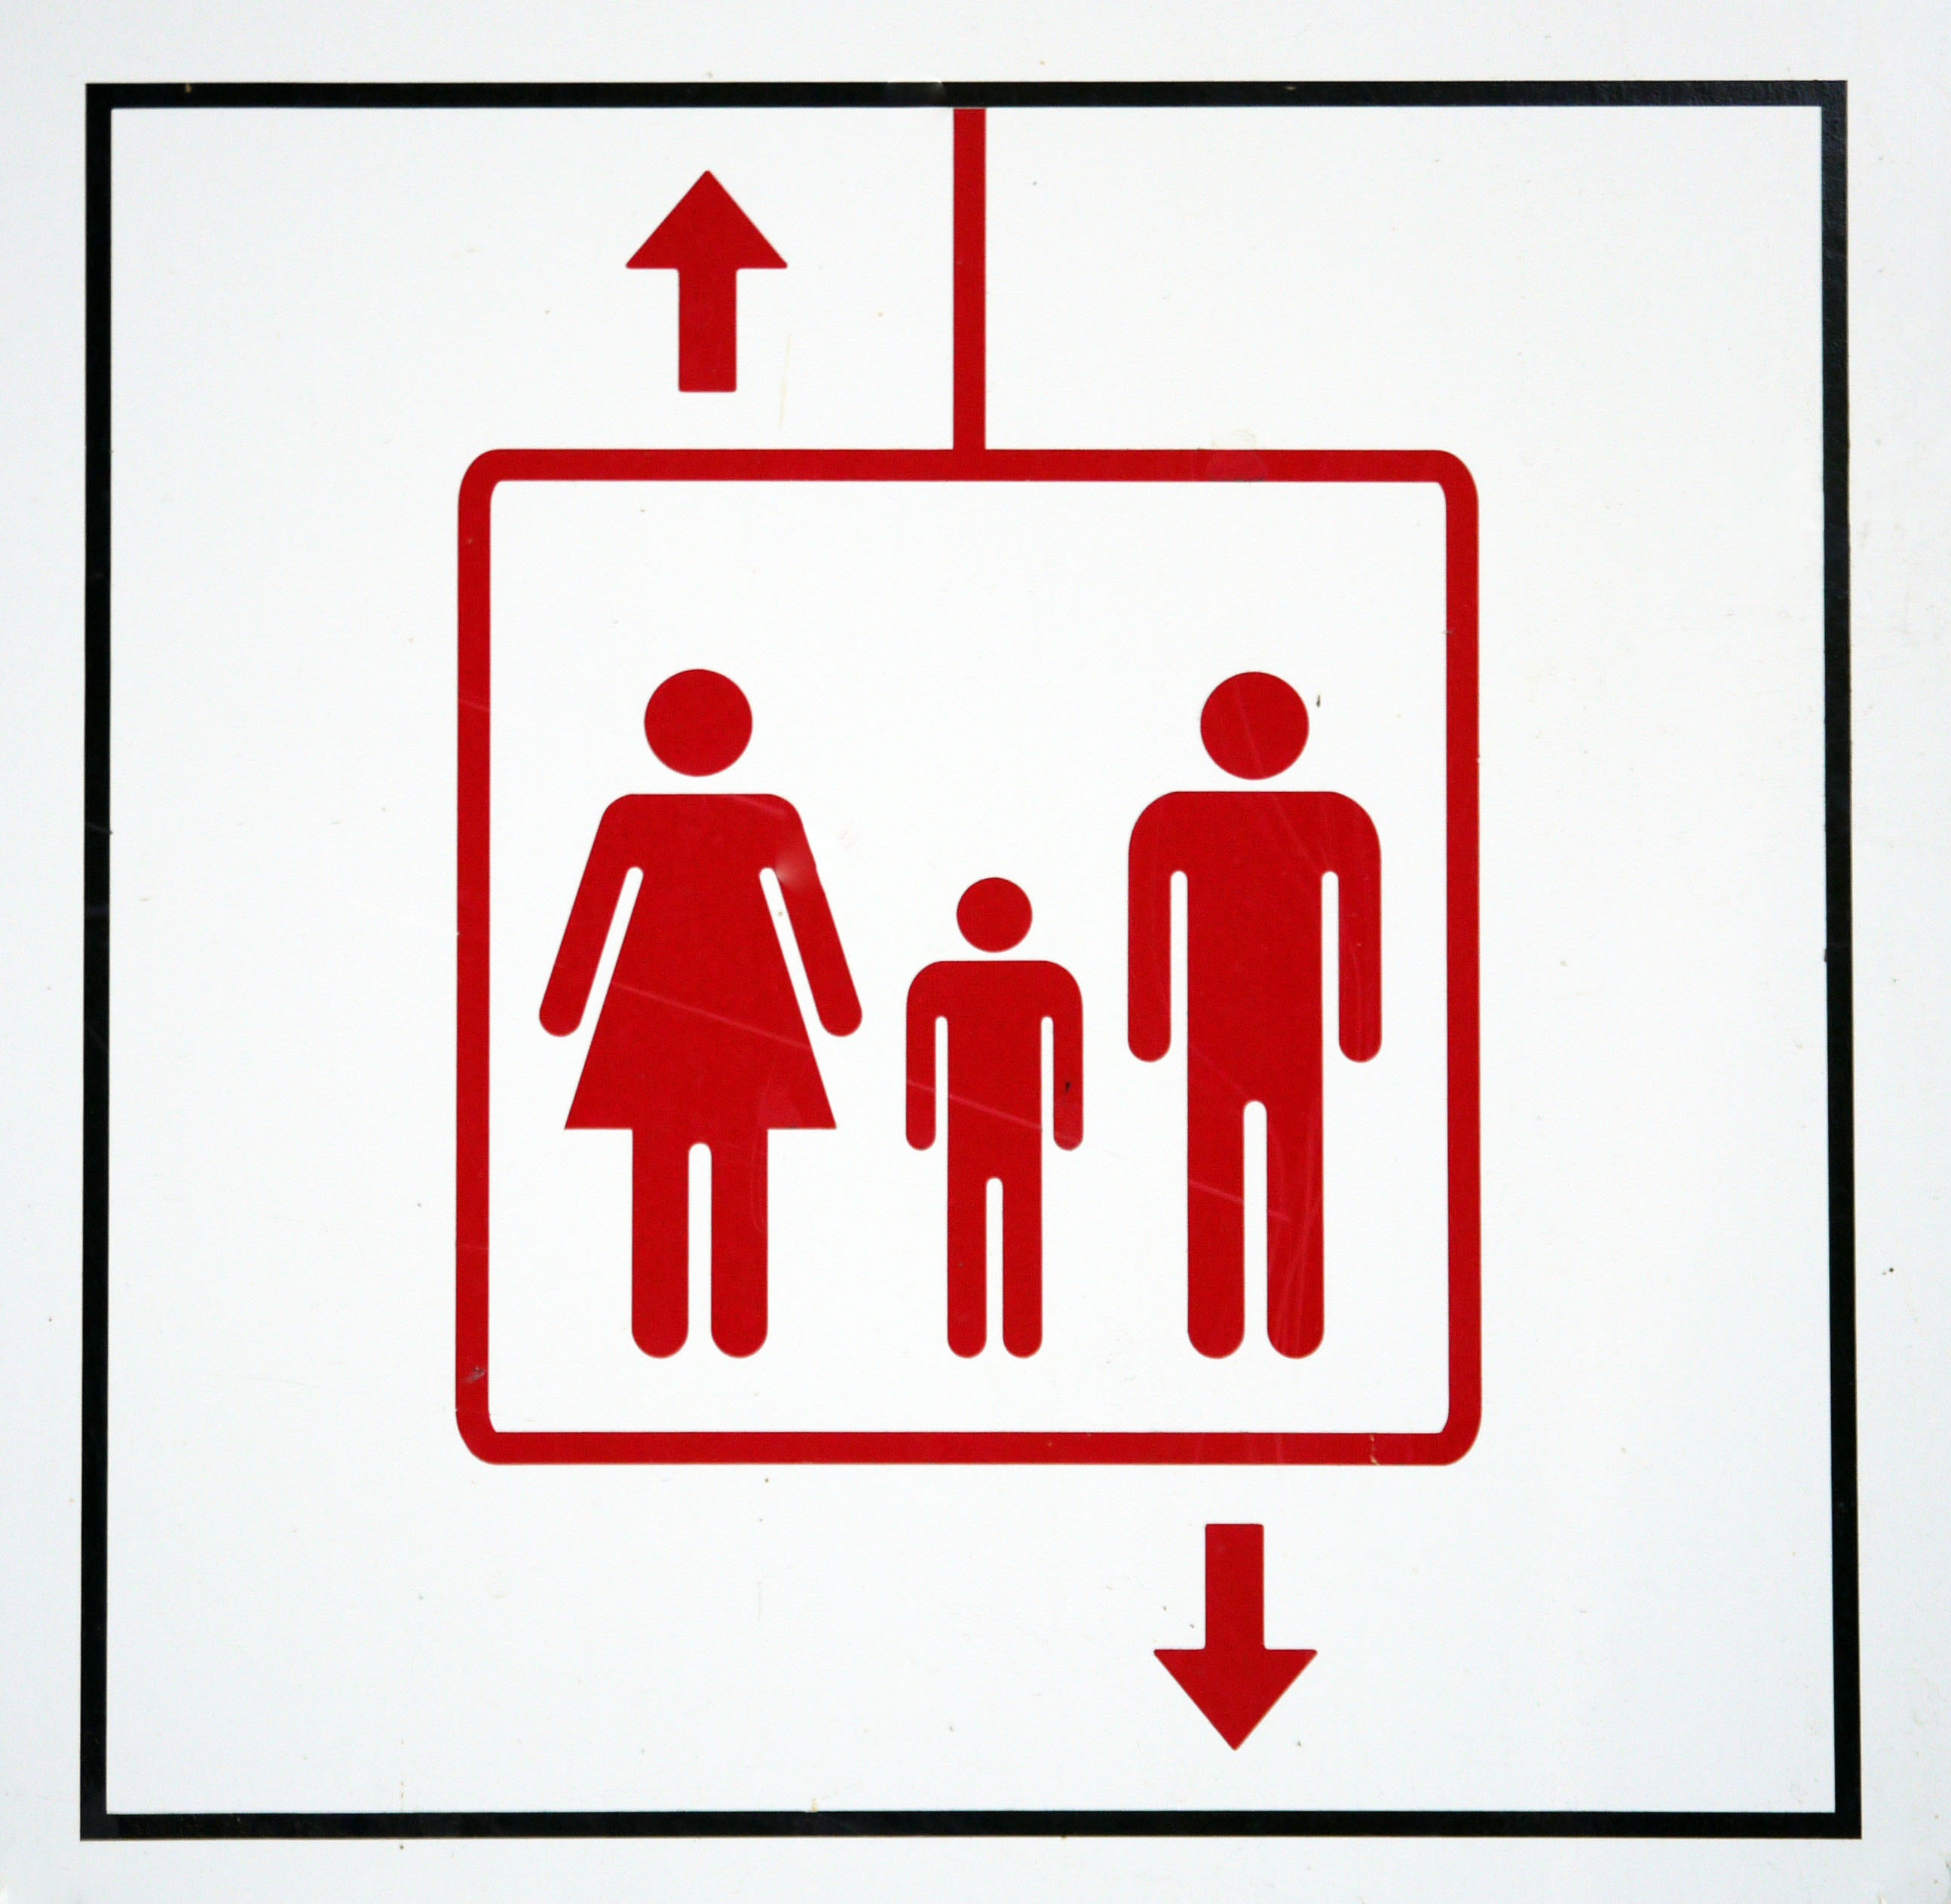
number, sign, line, orientation, note, brand, font, lift, illustration, text, vertical, elevator, shape, cartoon, pictogram, passenger elevator, back and forth